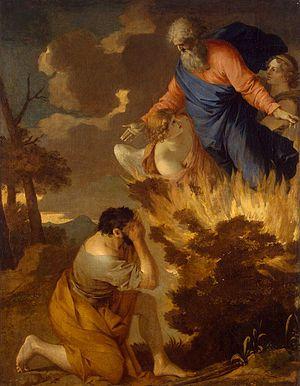
Le Buisson ardent est, dans la tradition biblique, la révélation du Dieu Eternel à Moïse dans le pays de Madian. Lors de ce passage, Yahvé l’appelle de l’intérieur d'un buisson qui brûle sans jamais se consumer. Dieu se donne également un nom ineffable qu'il confie à Moïse. Cette théophanie a lieu sur le mont Horeb et est relatée dans le Livre de l'Exode, chapitre 3.
Philon d’Alexandrie est un philosophe juif hellénisé qui est né à Alexandrie vers 20 av. J.-C., où il est mort vers 45 apr. J.-C. Contemporain des débuts de l’ère chrétienne, il vit à Alexandrie, qui est alors le grand centre intellectuel de la Méditerranée. La ville compte une forte communauté juive dont Philon est un des représentants auprès des autorités romaines. Son œuvre abondante est principalement apologétique, entendant démontrer la parfaite adéquation entre la foi juive et la philosophie hellène.